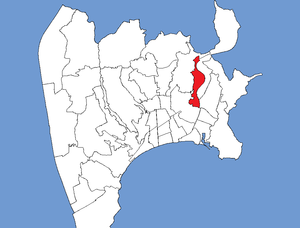
Cet article établit la liste des quartiers de Nice.